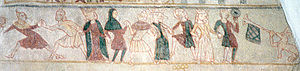
Folkevise / Konventioner og temaer
Kalkmaleri (ca. 1350) fra Ørslev Kirke ved Slagelse på Sjælland viser en kædedans. Unge kvinder iført jomfrukroner og mænd iført hætter har taget hinanden i hænderne og danner en kæde. Hver person danser sit trin, så de tilsammen giver dansen bevægelse. Billedet er kun en lille frise mellem to større religiøse billeder og er tænkt som en advarsel imod dans.
Kalkmaleri i Ørslev kirke ved Skelskør i Slagelse Kommune, Danmark. Kalkmaleriet selv med antages at være gammelt (mindst 70 år) og er således ikke beskyttet af ophavsret. Se også Dansefrisen i Ørslev Kirke
Folkevise er det her i landet hævdvundne navn for den episk-lyriske vise, der i den internationale litteraturvidenskab har betegnelsen ballade. Uanset om man vælger det ene eller det andet navn, er det genrebetegnelsen for en verdslig danseviser fra europæisk middelalder. Viseformen er et alment europæisk kulturtræk, og der findes fælles stof og sidestykker til den danske balladedigtning i hele Europa.